Adam Federici

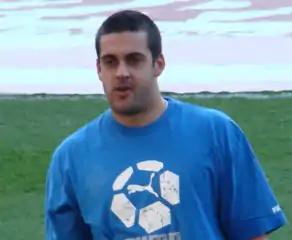
Federici in 2008.

Federici joined League One side Southend United on a month's loan on 25 September 2008, making his debut in a 3–0 victory over Leyton Orient the following day. The loan was extended for a further month in October, the keeper eventually returning to Reading after making 10 appearances for Southend.